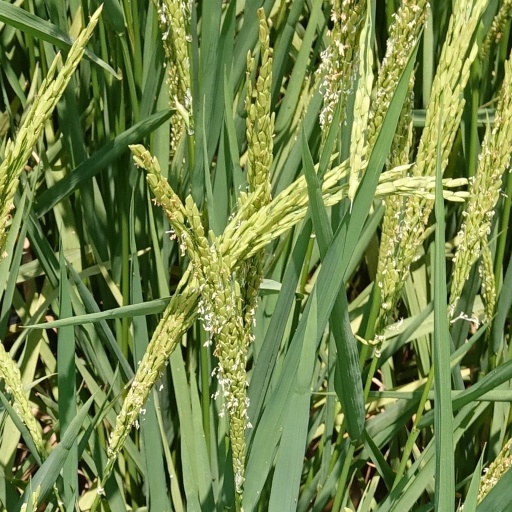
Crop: rice